Italy at the World Athletics Indoor Championships

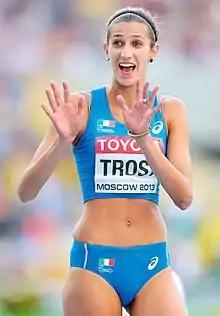
Alessia Trost, bronze medal in the high jump in 2018 edition.

Italy at the 2018 IAAF World Indoor Championships competed in Birmingham from 1 to 4 March, with 13 athletes, 4 men and 9 women.